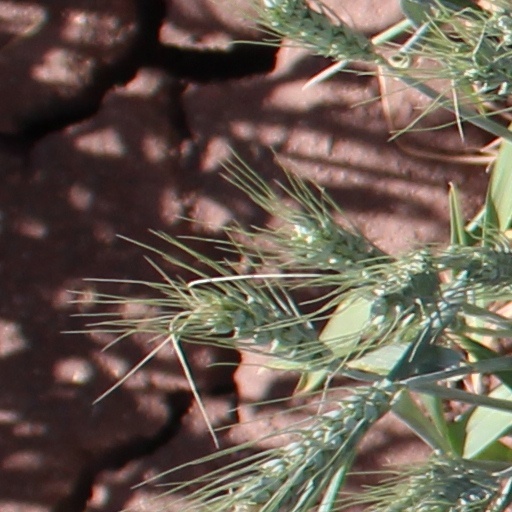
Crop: wheat